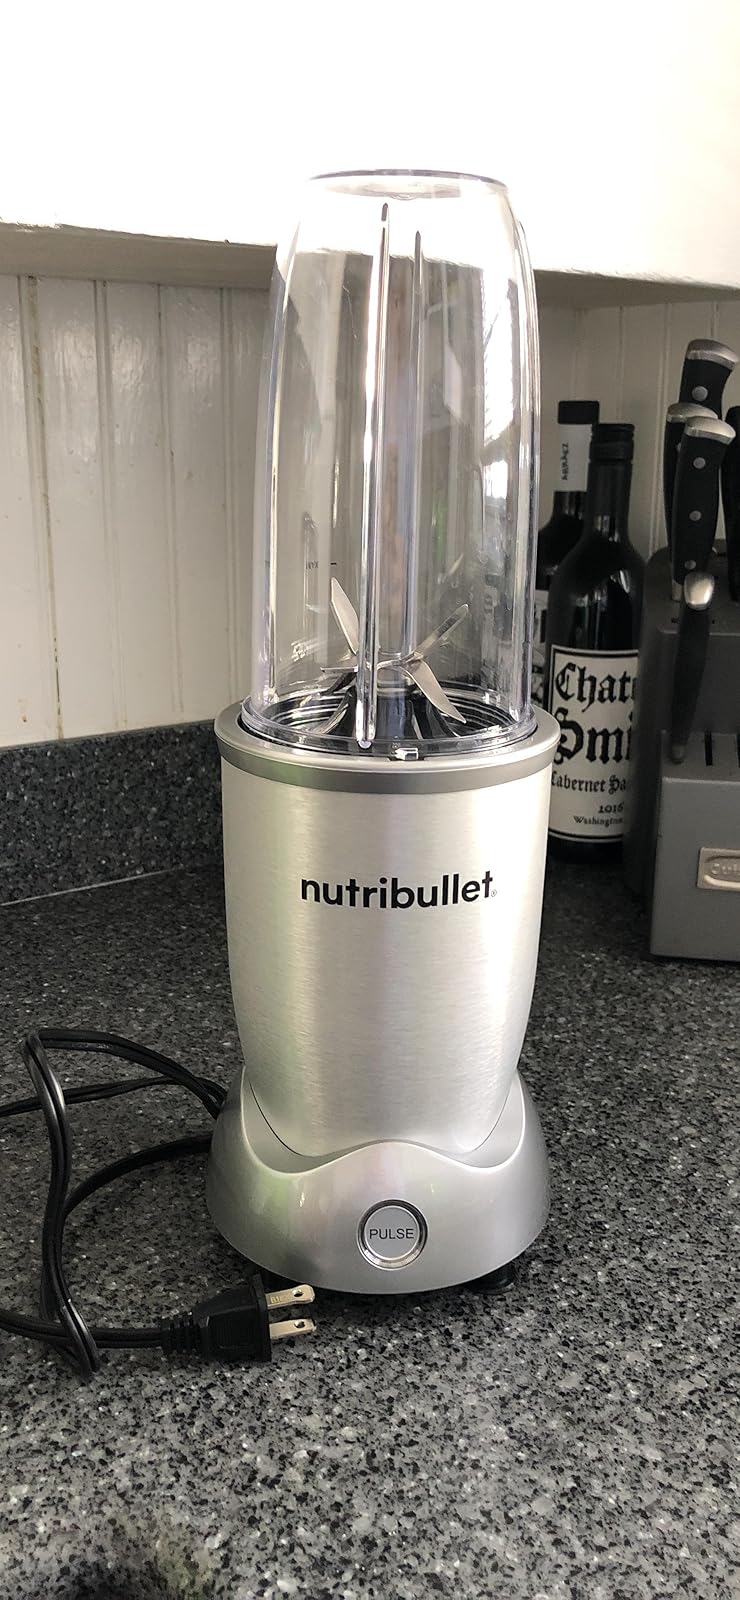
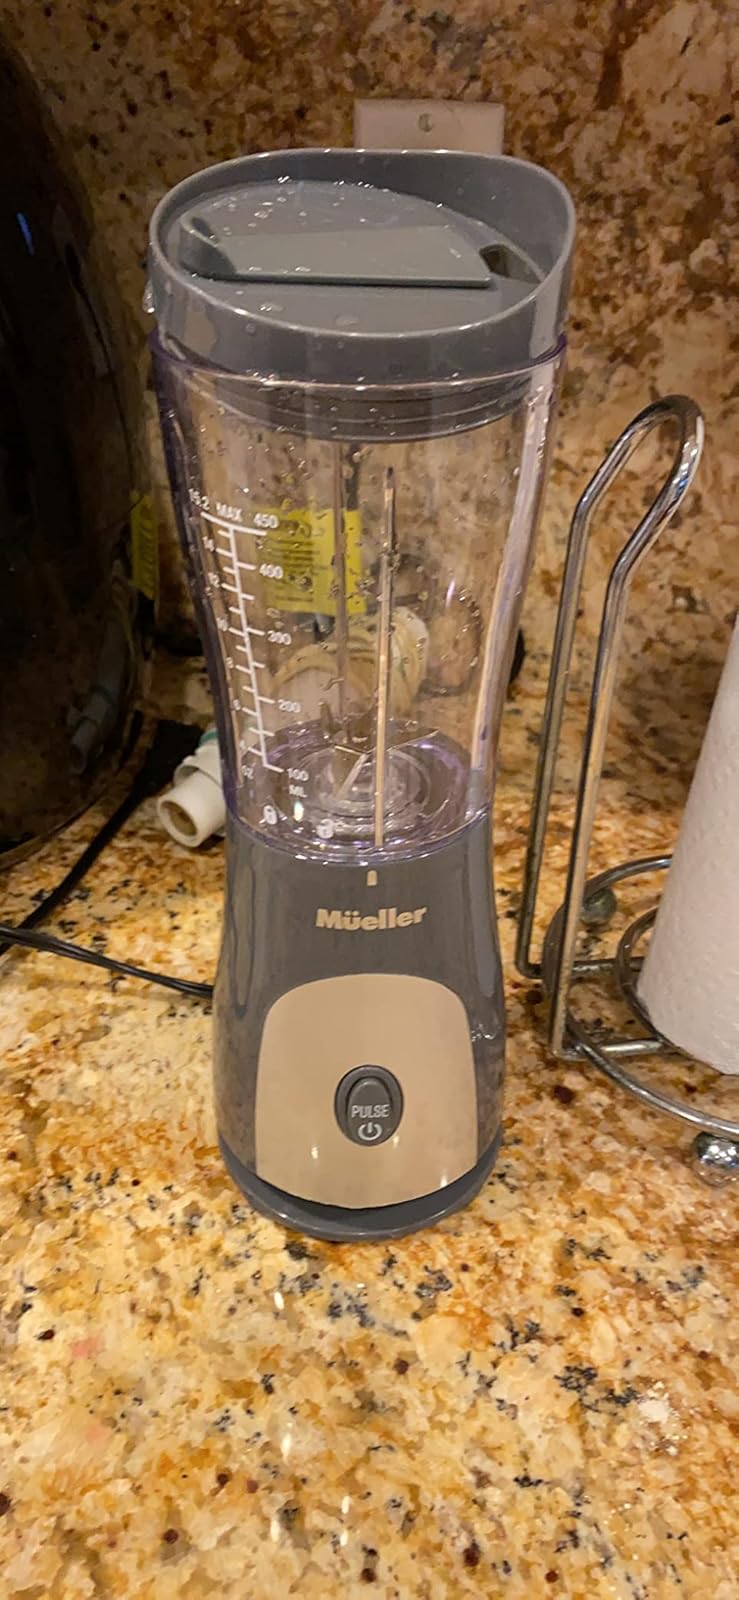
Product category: items_blender
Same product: no